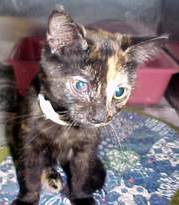
Label: cat